Find a Grave

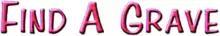
The logo of Find a Grave used from 1995 to 2018

Find a Grave was created in 1995 by Salt Lake City, Utah, resident Jim Tipton to support his hobby of visiting the burial sites of famous celebrities. Tipton classified his early childhood as being a nerdy kid who had somewhat of a fascination with graves and some love for learning HTML. He later added an online forum. Find a Grave was launched as a commercial entity in 1998, first as a trade name and then incorporated in 2000.